136th Armored Division "Giovani Fascisti"

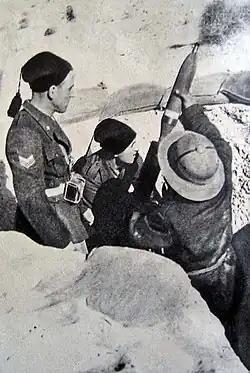
Members of the Giovani Fascisti Division use a "Modello 35" infantry mortar in North Africa.

The division was never fully formed and staffed, and it never had armored vehicles: the 1st Tank Infantry Regiment, which was briefly assigned to it never reached the division in Libya.